Melanie C

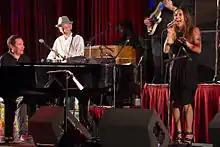
Chisholm at the Gibraltar International Jazz Festival in 2013

Chisholm co-starred in the musical, playing the role of Mary Magdalene. For her performance Chisholm won Best Supporting Actress in a musical at the Whatsonstage.com Awards. She played the character until 2013. Inspired by the stage, Chisholm began recording an album with musical theatre songs. "I Don't Know How to Love Him" was released on 22 July and peaked at number 20 on UK Indie Chart. This was a version of the song originally sung by Yvonne Elliman from the 1970 musical "Jesus Christ Superstar". On 7 September, Chisholm released her sixth studio album, "Stages", produced by Peter-John Vettese and featuring a collection of show tunes that have been important to Chisholm at various stages of her life. The album peaked at number 50 in the UK and 83 in Ireland. "I Know Him So Well", a version of the Elaine Paige and Barbara Dickson song from the 1984 musical "Chess", was released as a single on 11 November, featuring vocals by British singer Emma Bunton. The song peaked at number 153 in the UK and 14 in the UK Indie Chart.